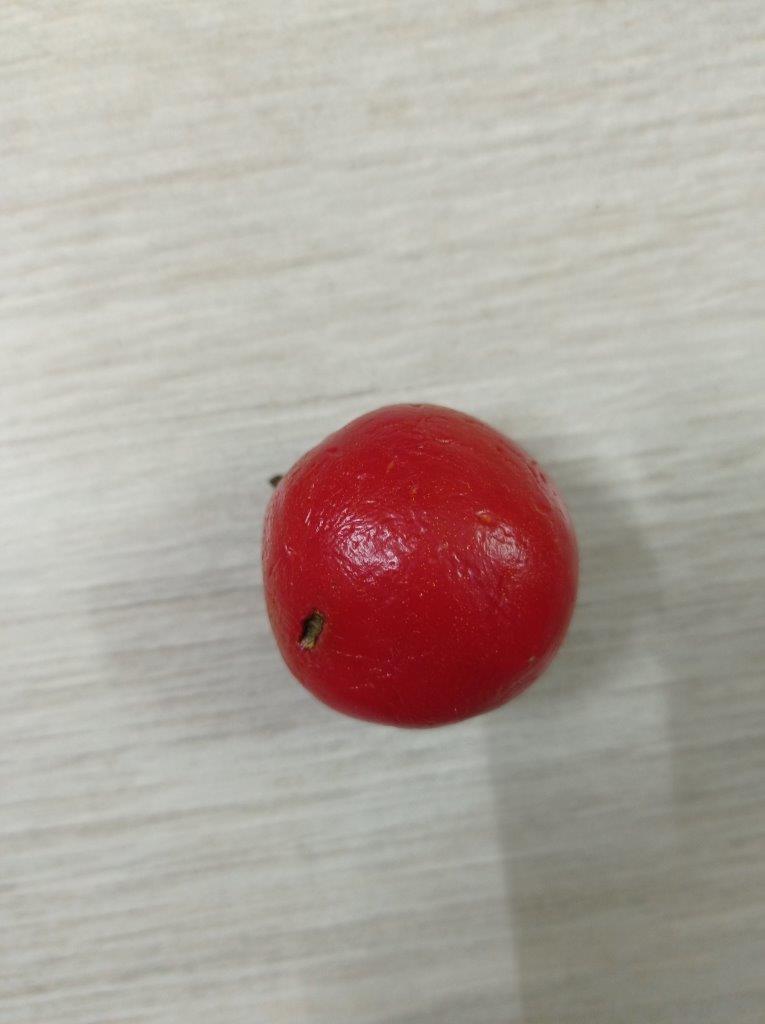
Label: Rotten